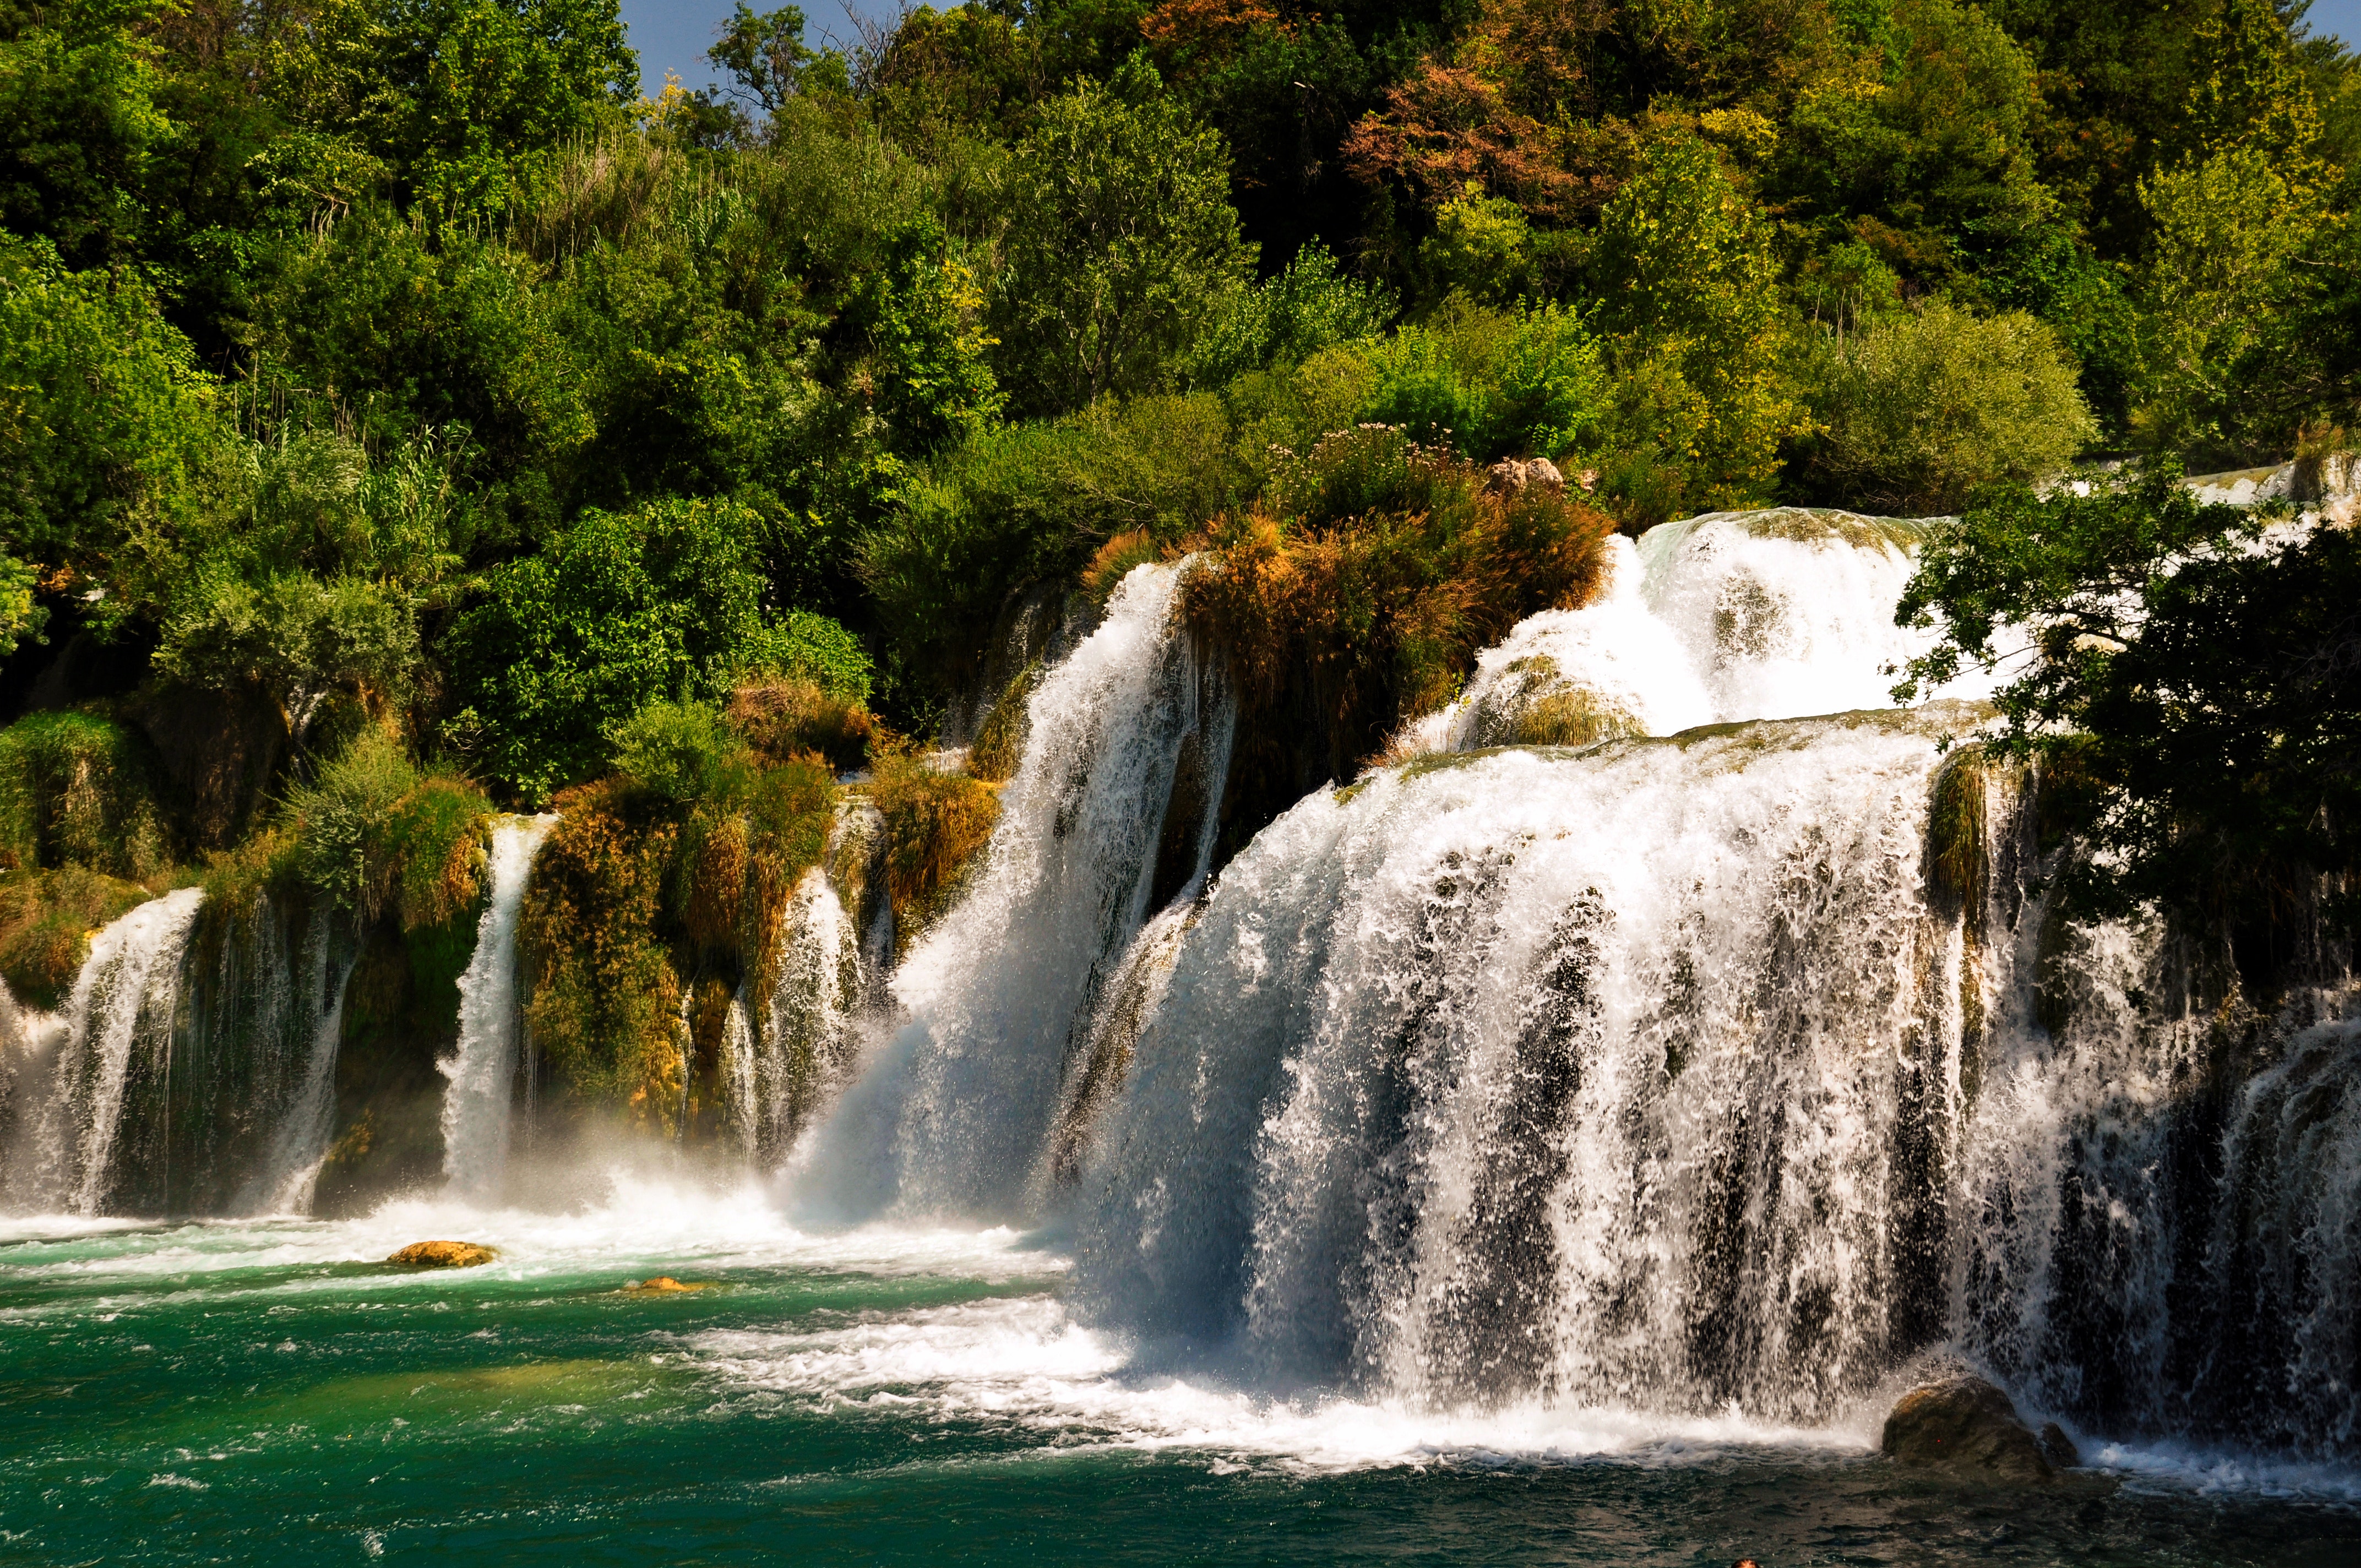
waterfall, water resources, body of water, natural landscape, water, nature, watercourse, nature reserve, chute, vegetation, water feature, river, state park, rapid, tree, stream, valdivian temperate rain forest, national park, rainforest, landscape, plant, hill station, mountain river, rock, forest